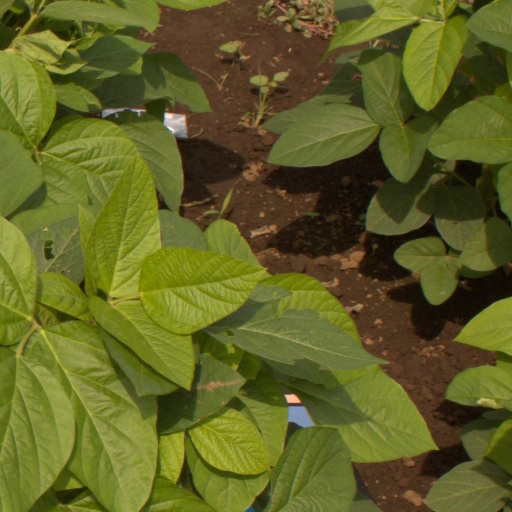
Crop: soybean